Hila Korach

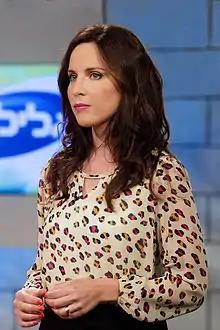
Korach at the "Galileo" TV program studio, 2014

Dr. Hila Korach (born 2 March 1984) is an Israeli journalist, television hostess, radio presenter, and physician.